United States Agency for International Development

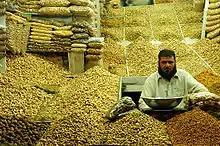
A dried fruit vendor in Peshawar, Pakistan (2007)

Financial assistance supplied cash to developing country organizations to supplement their budgets. USAID also provided financial assistance to local and international NGOs who in turn give technical assistance in developing countries. Although USAID formerly provided loans, all financial assistance is now provided in the form of non-reimbursable grants.